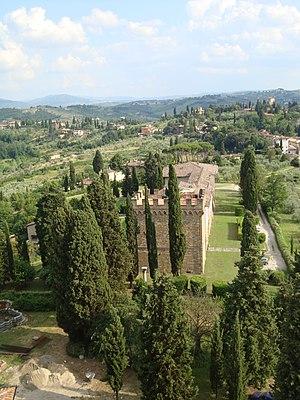
Villa La Gallina est une villa situé à Arcetri, un quartier de l'Oltrarno à proximité de Florence en Italie. Elle fait partie de l'ensemble de Torre del Gallo.